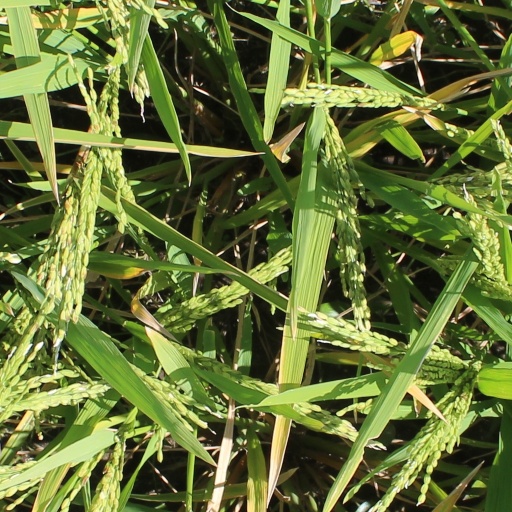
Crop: rice